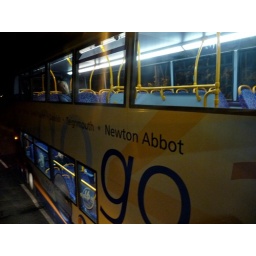
When small roads and big buses meet in Teignmouth